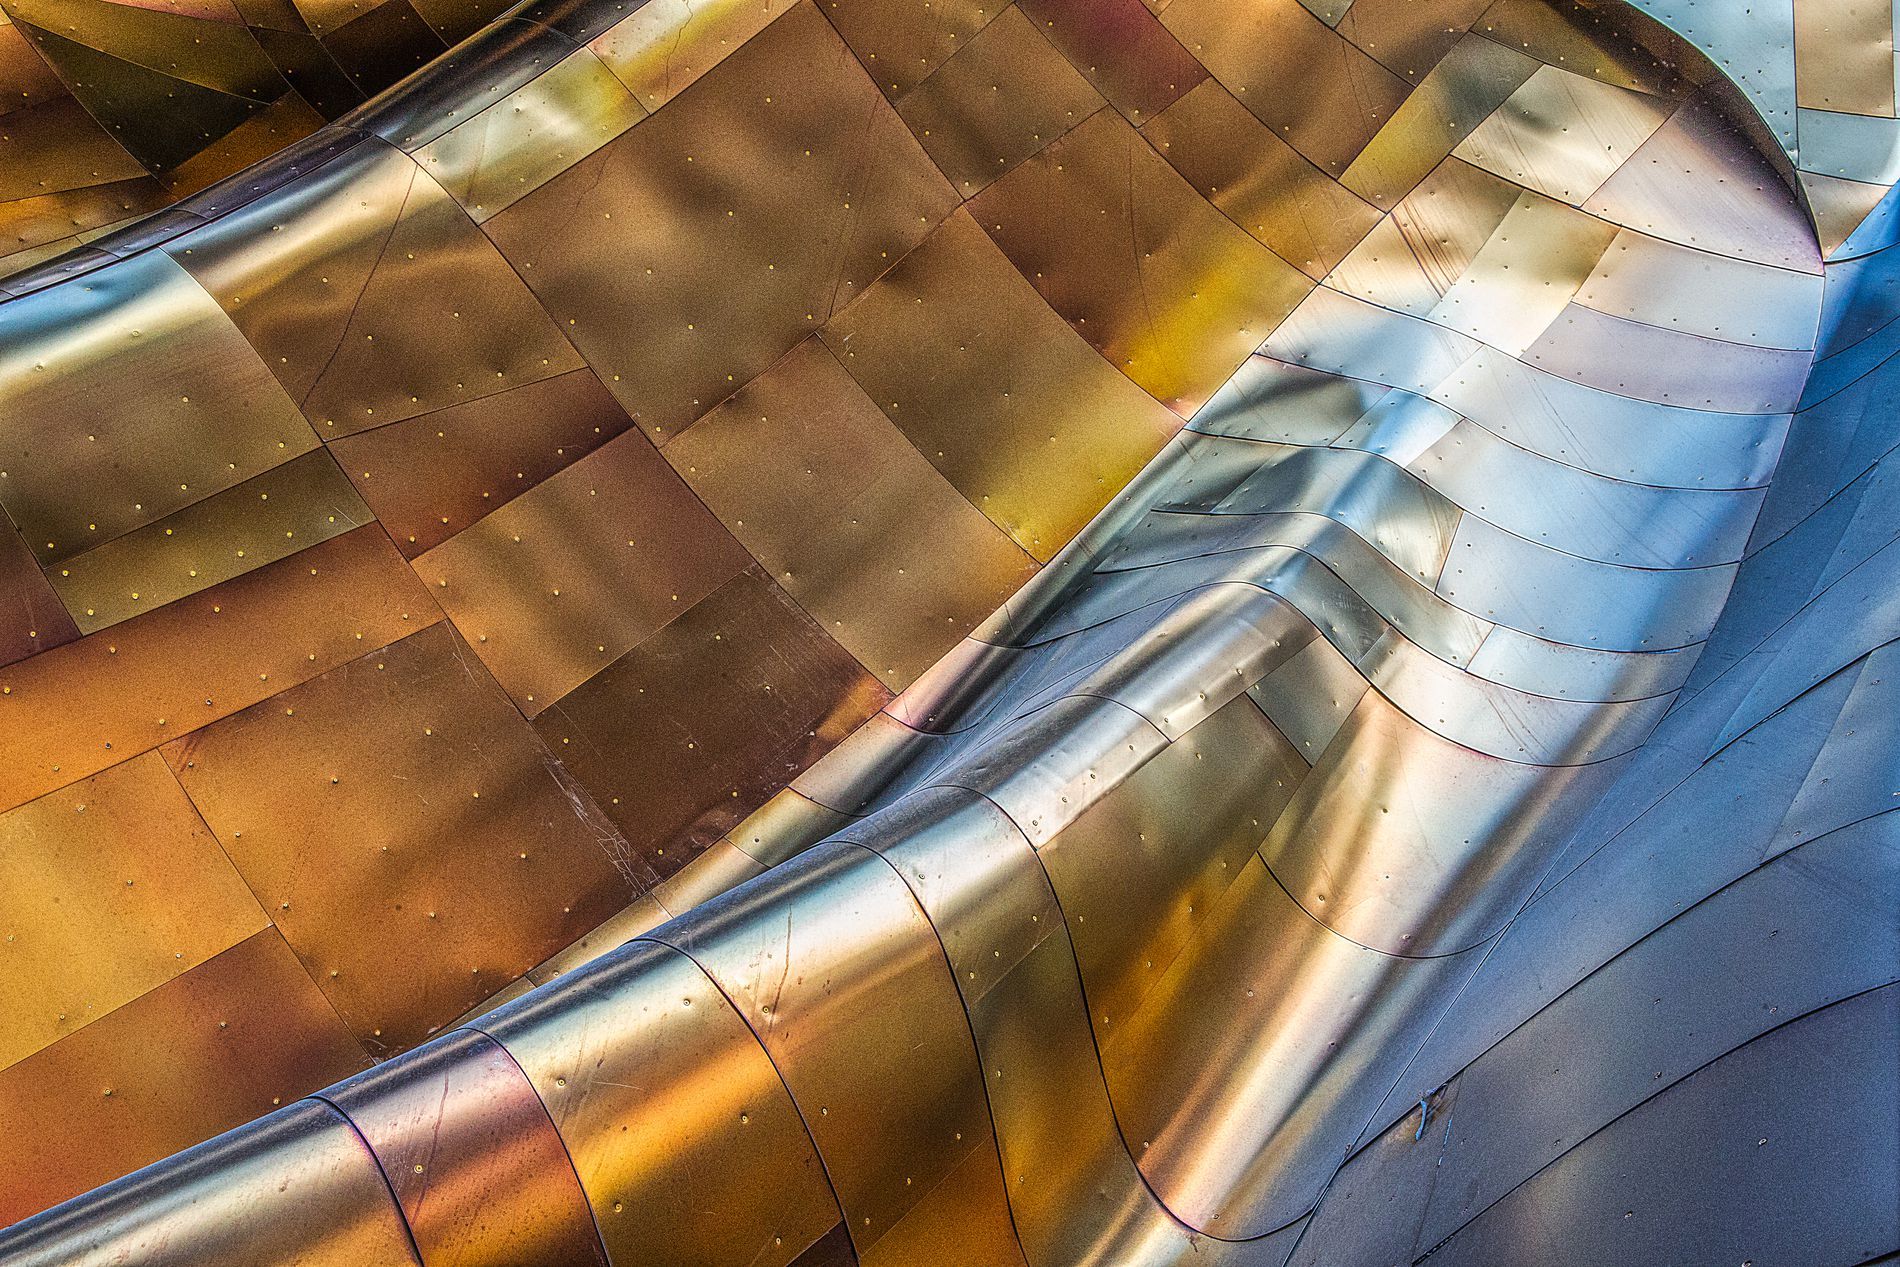
Metallic Art
Metal Panels attached in a flowing and artistic manner may be a work of art in a certain vision. It shows shiny and curved parts that form a composition of a structure.
In a close up-angled shot, the lights appear reflected on the metal panels, giving it an attractive luster with the variety between shiny and matte parts, and creating a mysterious and artistic atmosphere.
Labels: Aluminium, Mortar Shell, Weapon, Art, Pattern, Silk, Accessories, Foil, Metal Panels
Camera: Canon Canon EOS-1D X
Lens: EF24-70mm f/2.8L USM, Canon EF 24-70mm f/2.8L
Aperture: F14
Exposure: 1/160 sec
ISO: 2000
Focal length: 35.0 mm